Gaelic handball

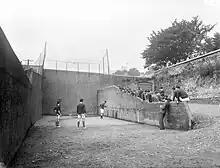
Boys playing handball at a handball court in Ireland in the 1930s

Gaelic handball (known in Ireland simply as handball) is a sport where players hit a ball with a hand or fist against a wall in such a way as to make a shot the opposition cannot return, and that may be played with two (singles) or four players (doubles). The sport, popular in Ireland, is similar to American handball, Welsh handball, fives, Basque pelota, Valencian frontó, and more remotely to racquetball or squash. It is one of the four Gaelic games organised by the Gaelic Athletic Association (GAA). GAA Handball, a subsidiary organisation of the GAA, governs and promotes the sport.